Chan Chun-ying

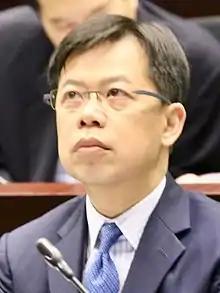

Ronick Chan Chun-ying (born 1961) is a Hong Kong banker. He was the board secretary and is now an advisor at Bank of China (Hong Kong) and the vice-chairman as well as Secretary General of the Chinese Banking Association of Hong Kong. In the 2016 Hong Kong Legislative Council election, he was elected uncontestedly in the Finance functional constituency for the Legislative Council of Hong Kong, representing the banking sector.